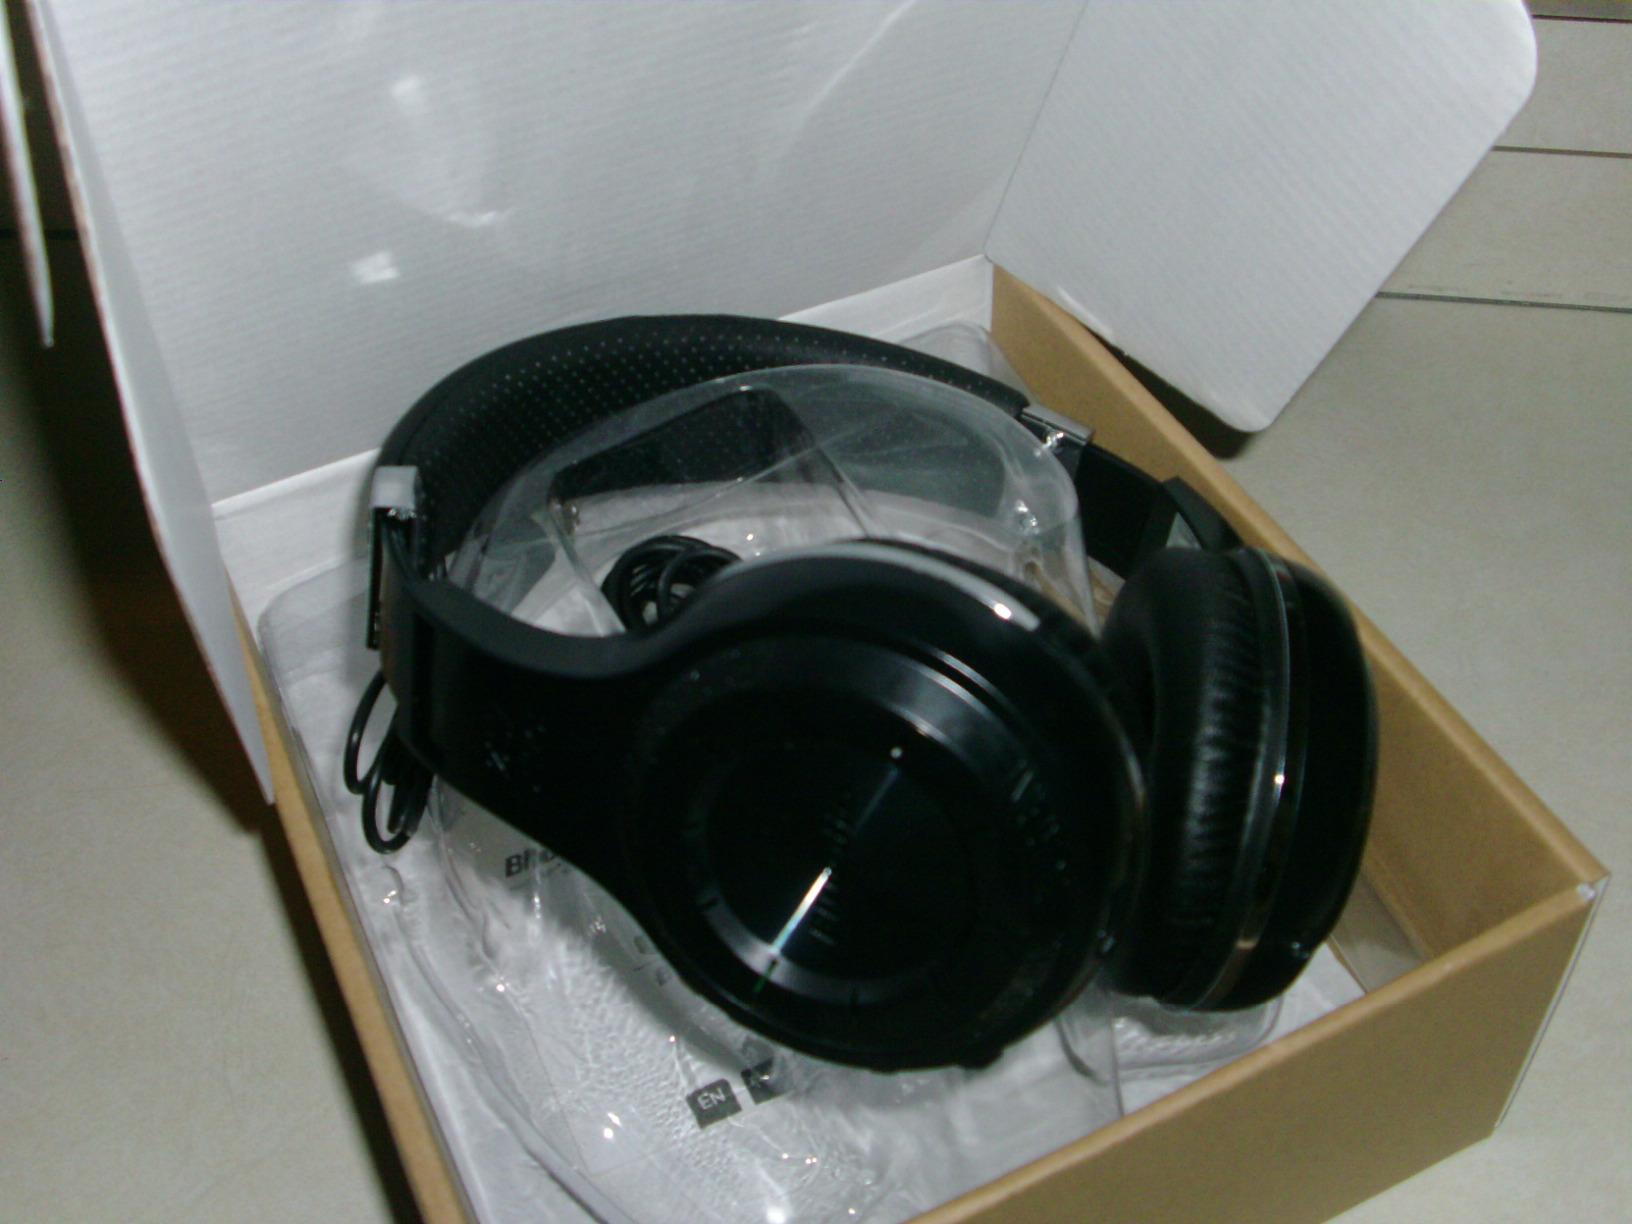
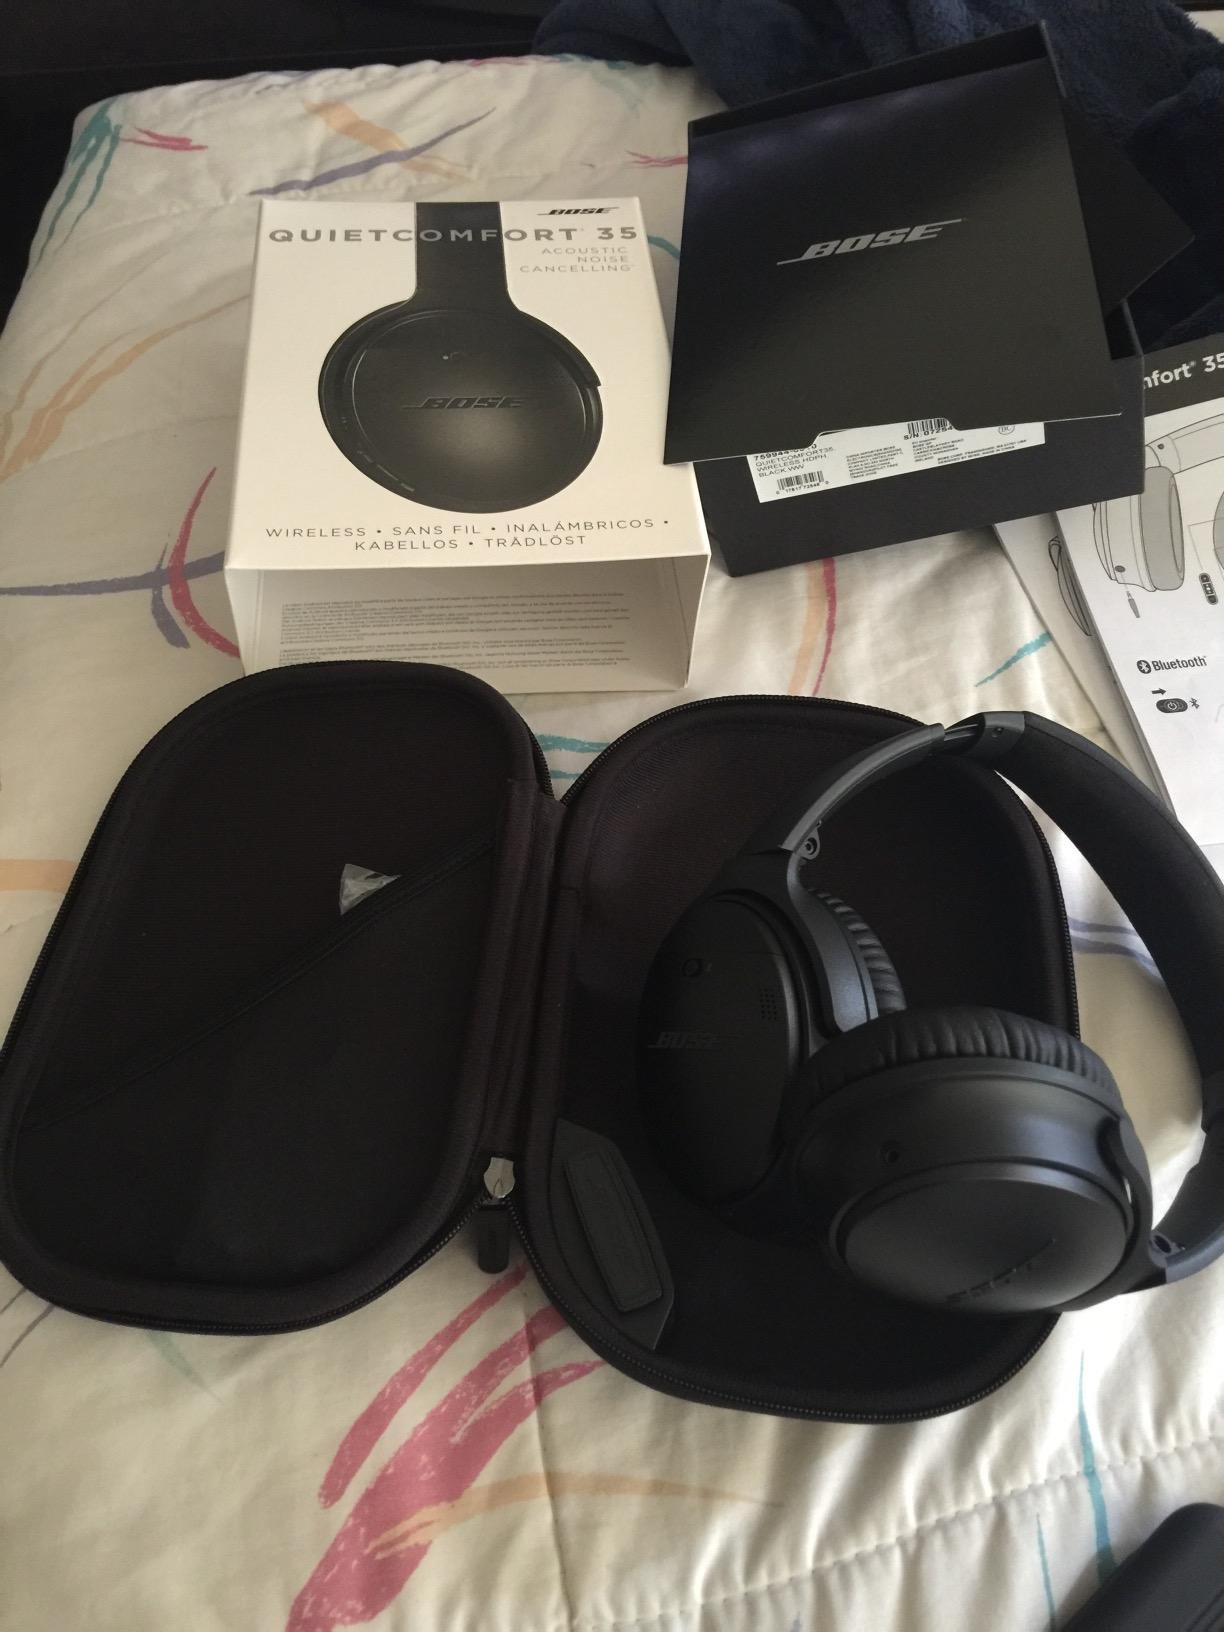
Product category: headphones
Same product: no